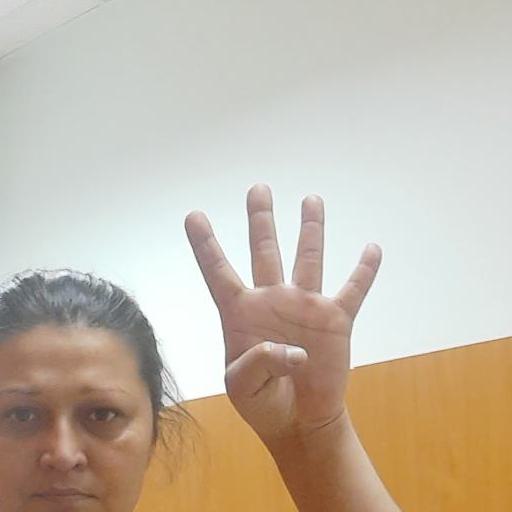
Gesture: four